Rajiv Gandhi Government General Hospital

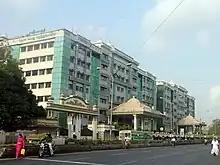
Government General Hospital, Chennai

The hospital was the first government-run institution in the state to install a tank to store liquid oxygen. The tank, with a capacity to hold 13,000 litres of oxygen, would cater to the needs of the entire hospital when it becomes operational. The tank has been installed in the space between Tower Block 2 and the old cardiology block. The tank, costing 4 million, has been built free of cost by Inox Air Products, which supplies the gas to the hospital. A full tank will ensure that supply will last for 5 days.